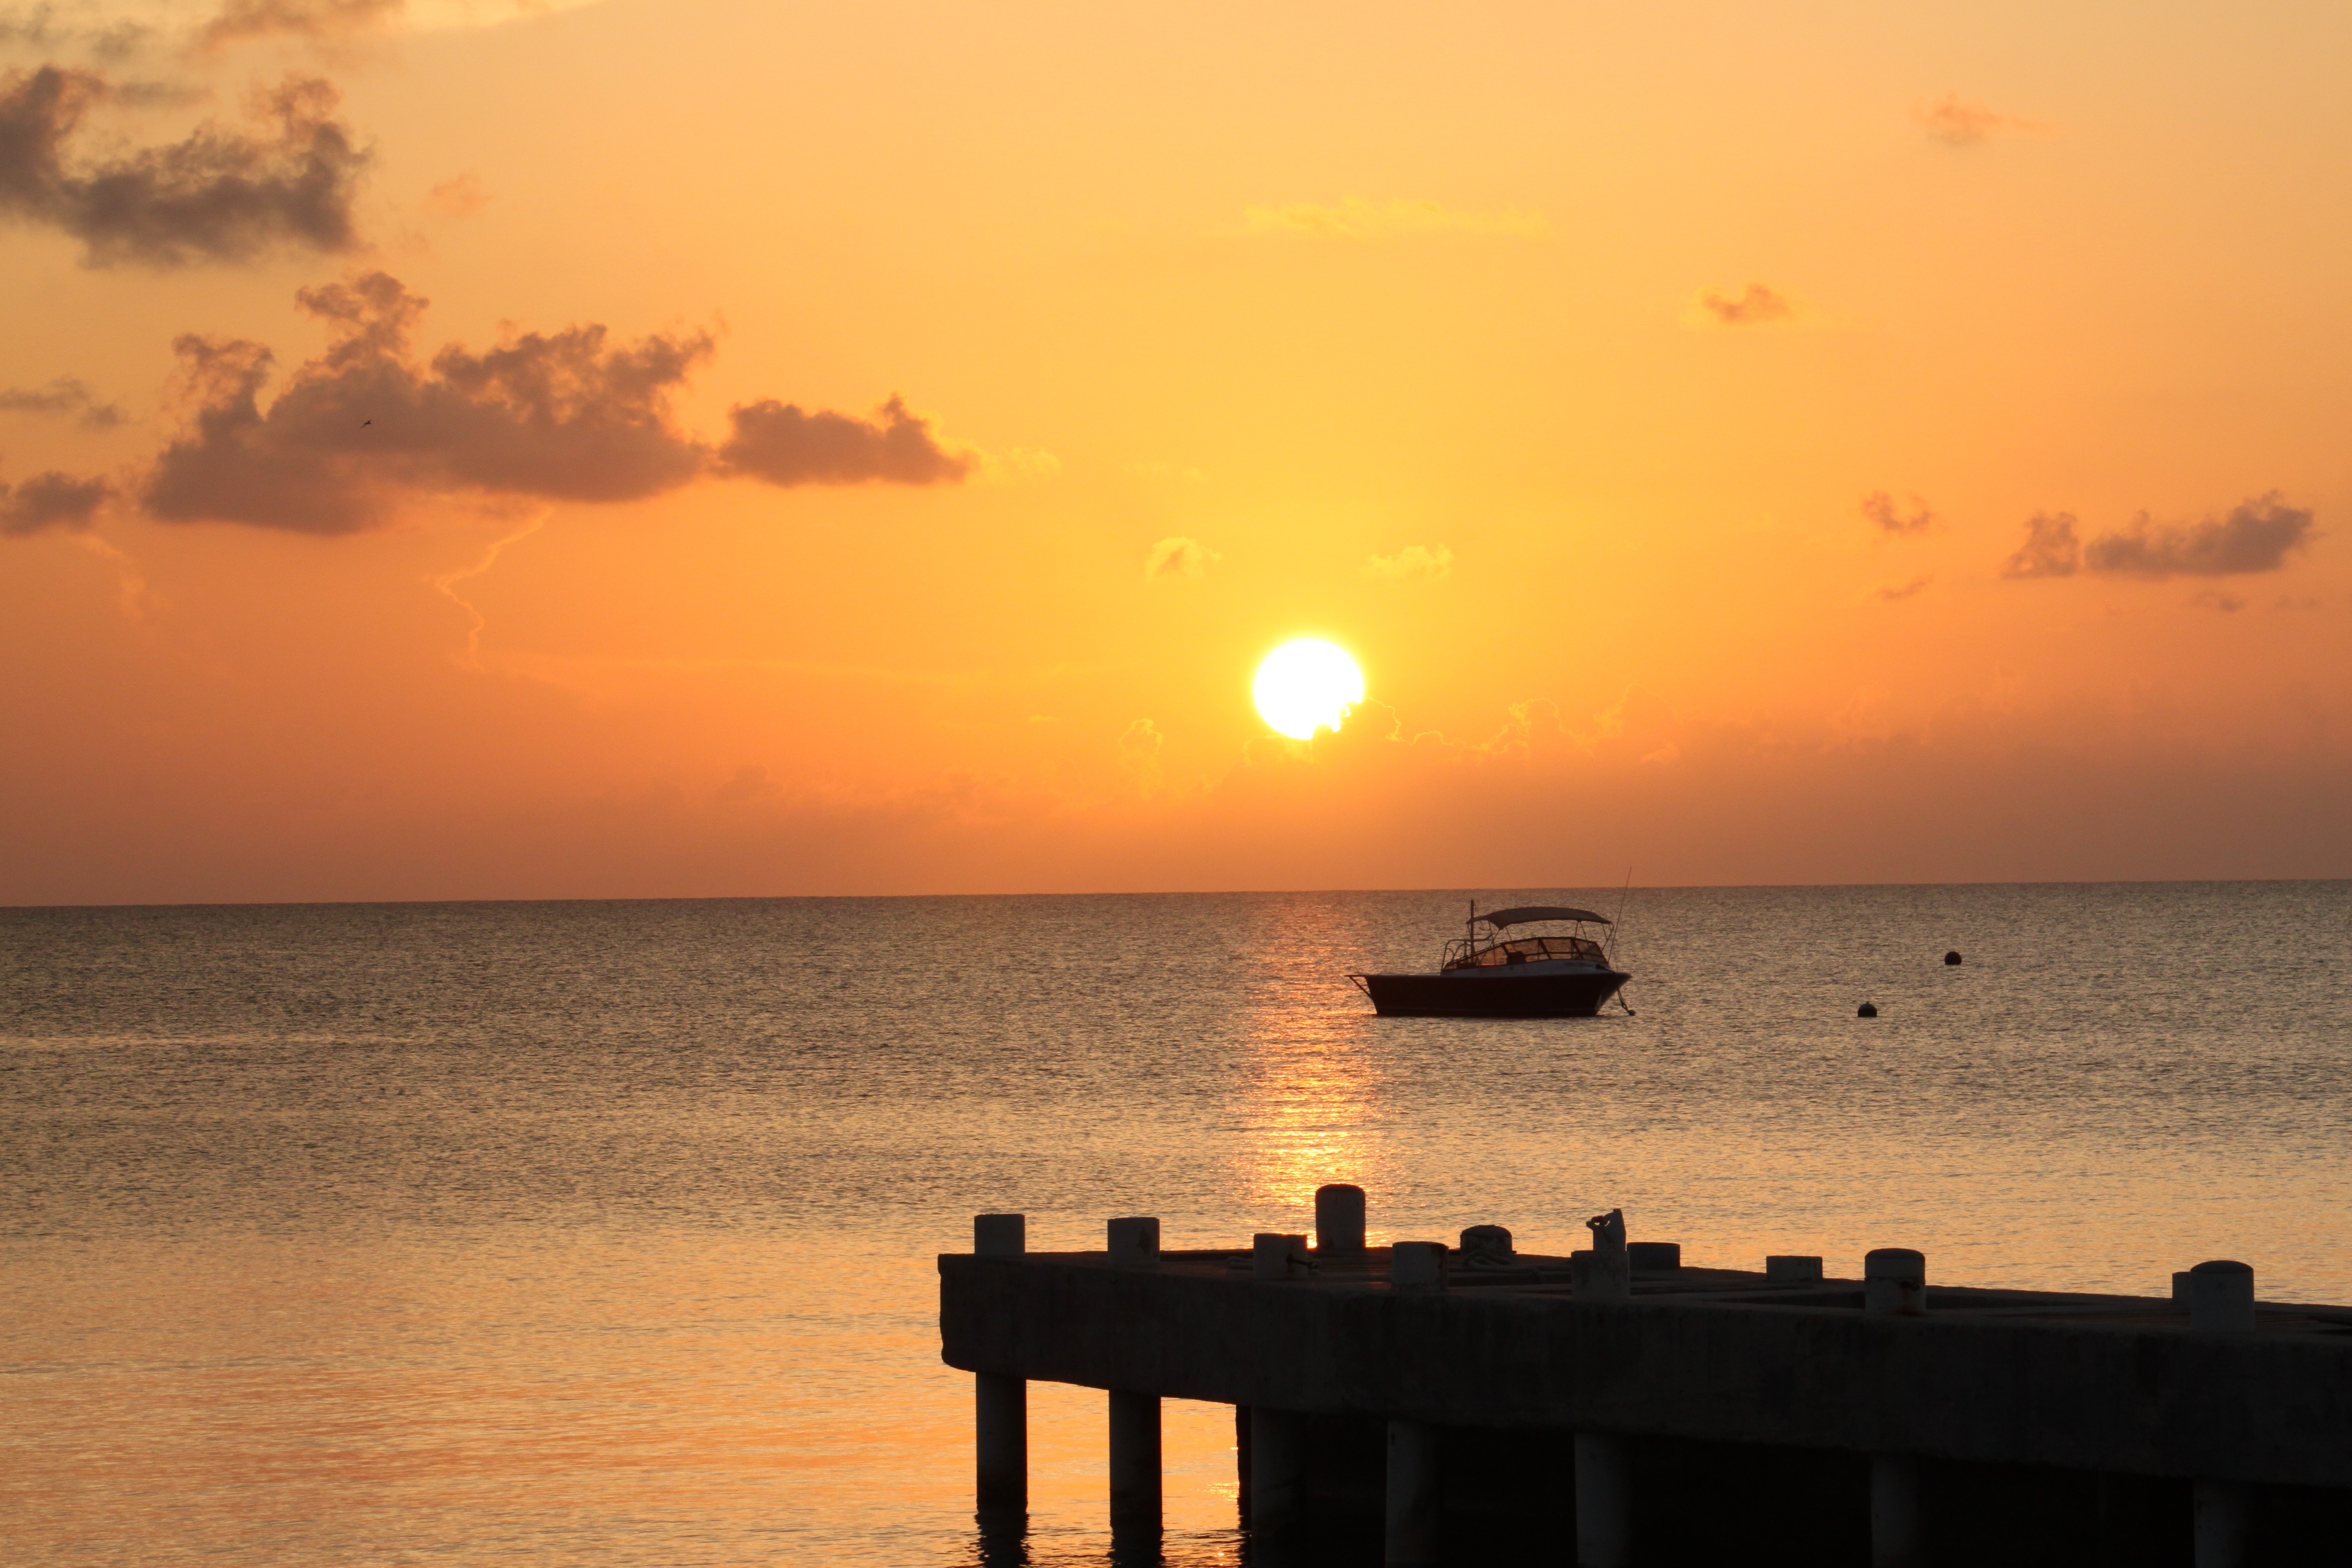
beach, sea, coast, ocean, horizon, cloud, sun, sunrise, sunset, boat, sunlight, morning, shore, wave, view, dawn, pier, dusk, evening, vessel, paradise, scenic, tropical, seascape, scenery, cruise, nautical, sail, marine, caribbean, maritime, afterglow